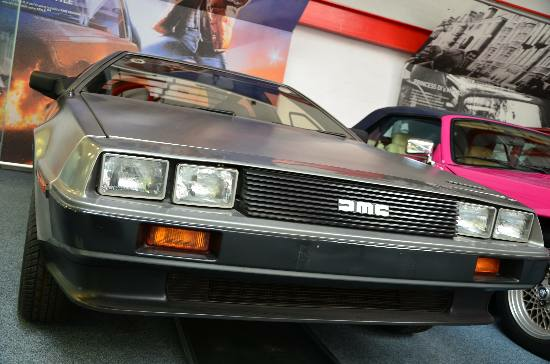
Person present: No